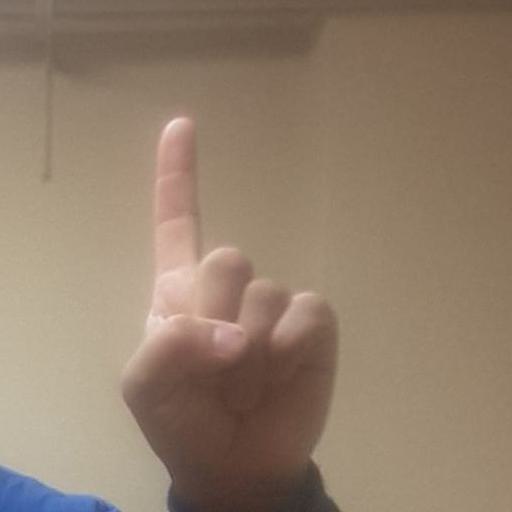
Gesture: one